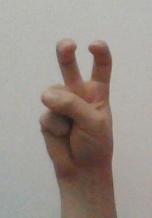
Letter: toot